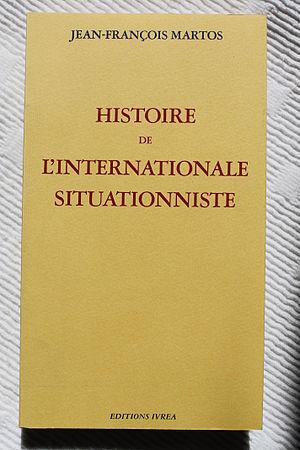
Couverture du livre de Jean-François Martos, ""Histoire de l'Internationale situationniste"", Éditions Ivrea"
Jean-François Martos, né en Algérie en 1952, est un essayiste et éditeur français proche de la critique situationniste.